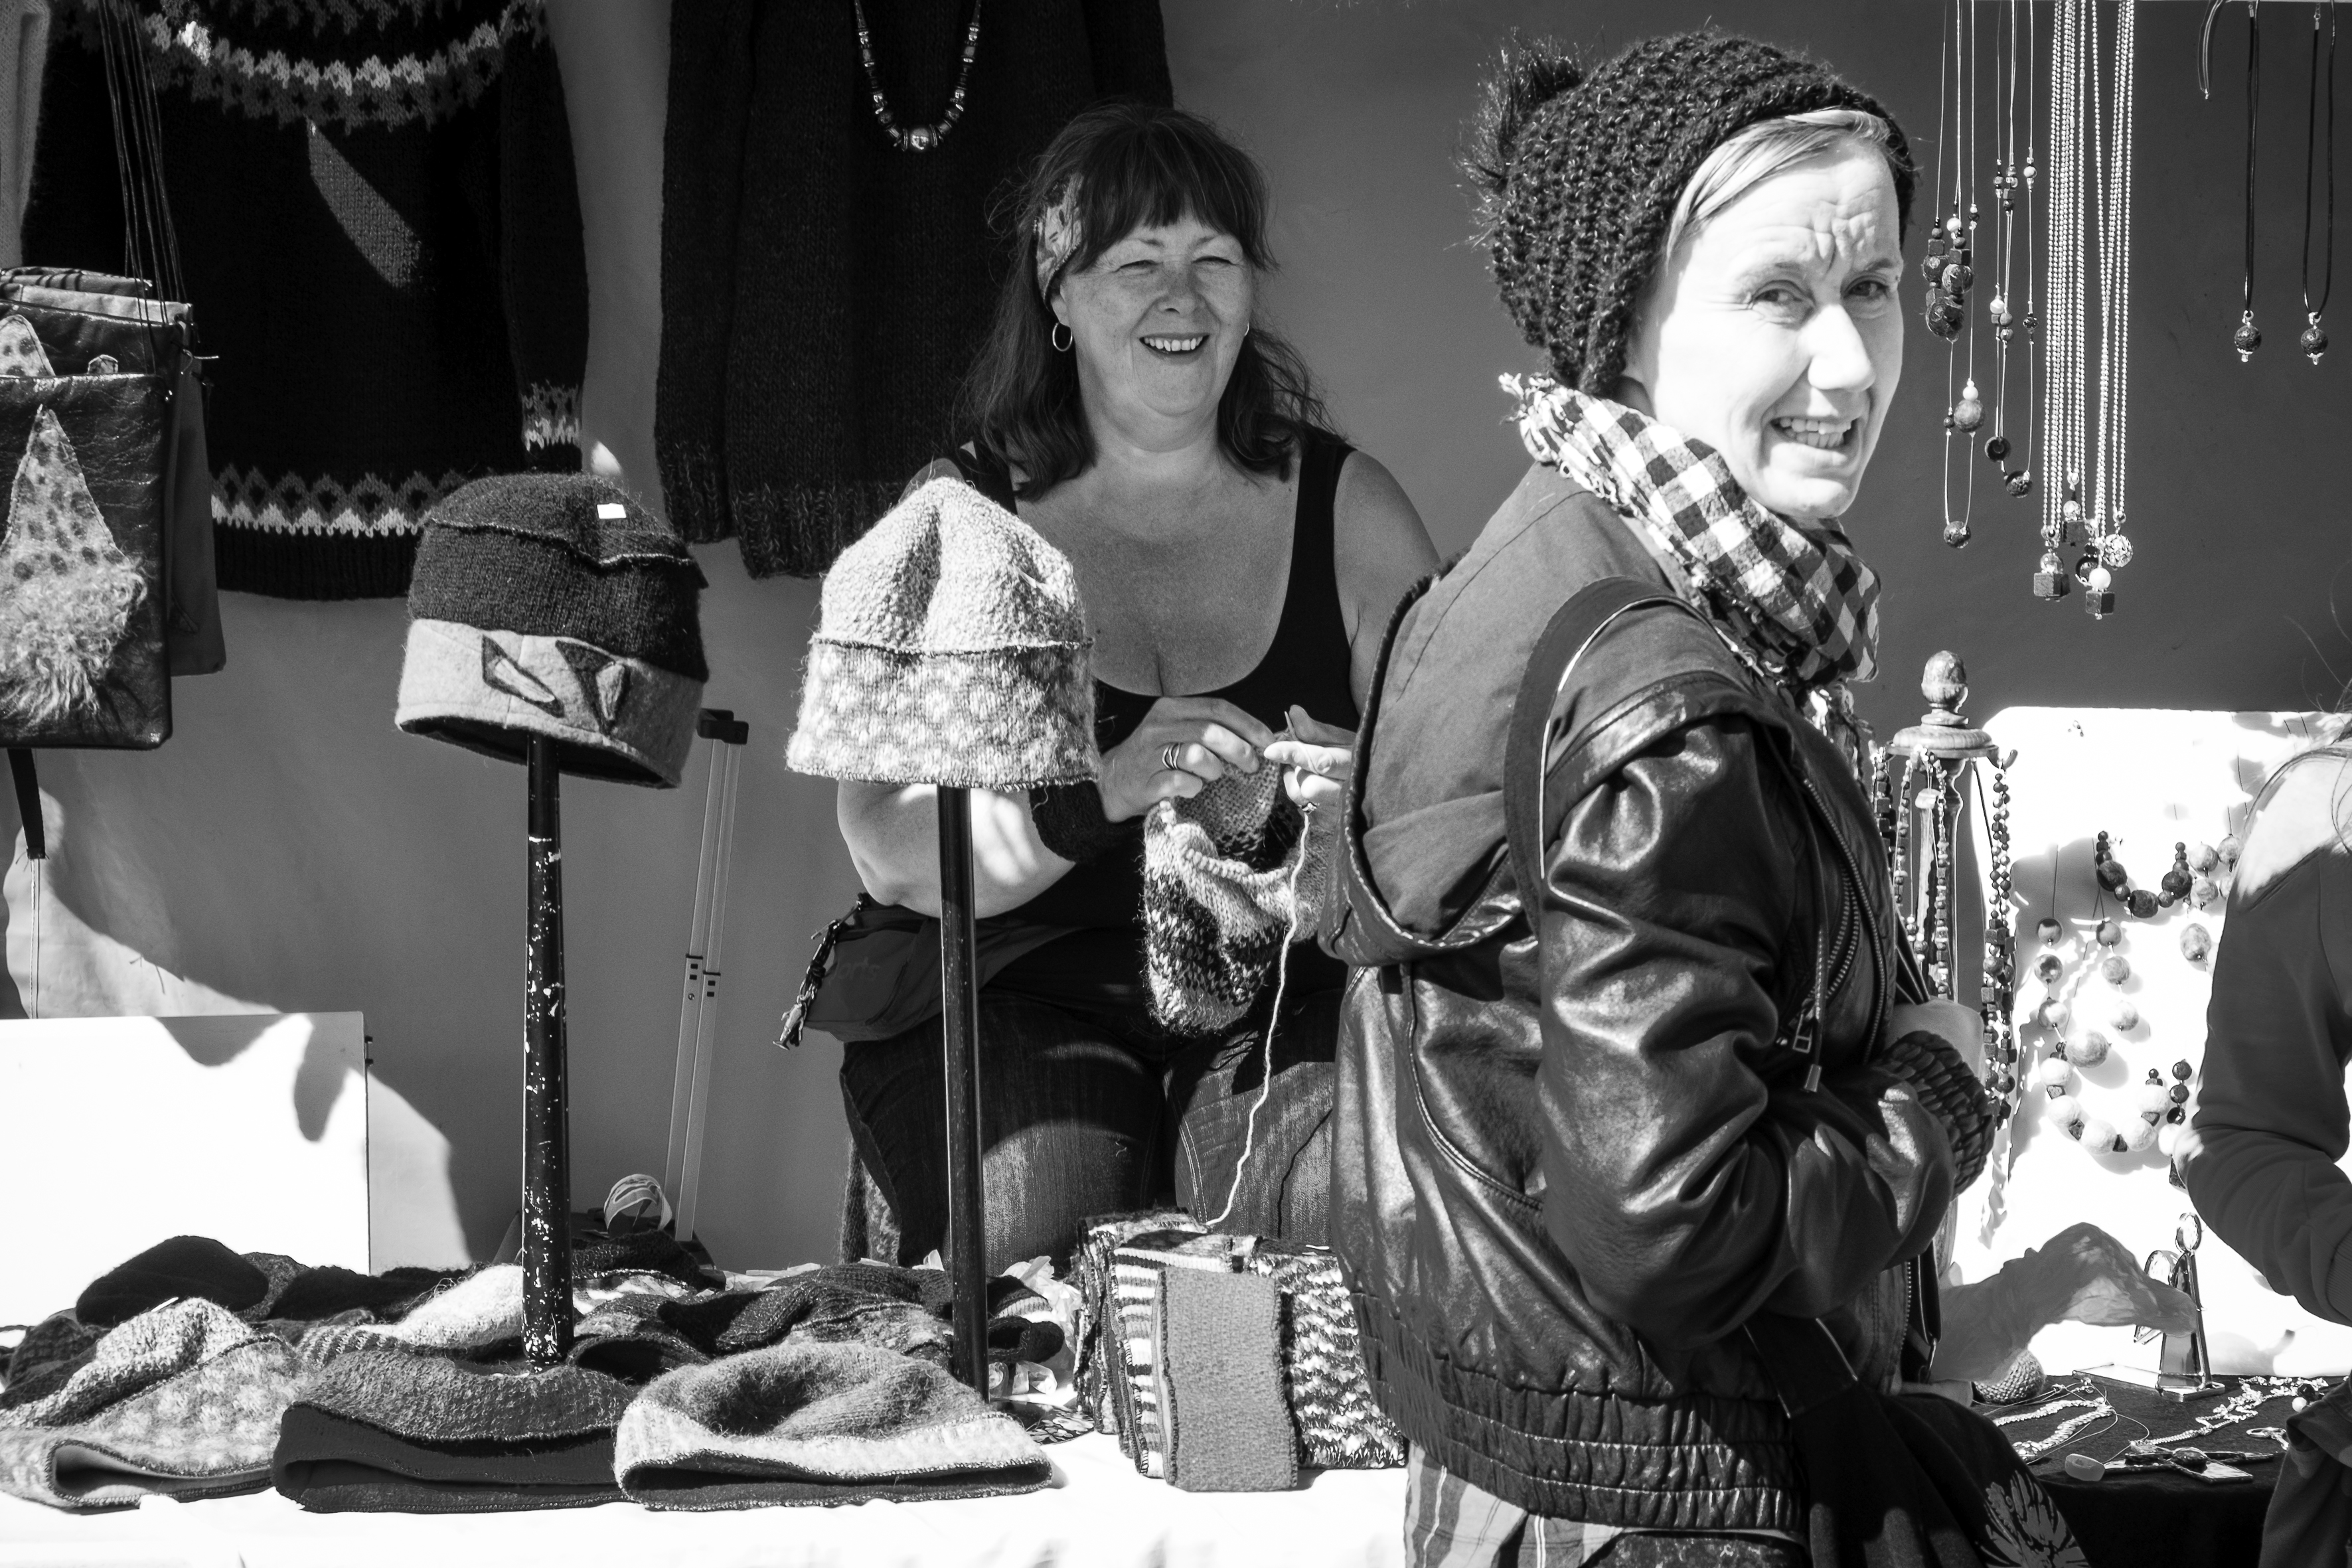
black and white, street, photography, urban, travel, fujifilm, fashion, iceland, black, monochrome, bw, blackandwhite, blackwhite, is, ngc, photograph, fuji, fujixt1, reykjavik, fujix, noireblanc, monochrome photography